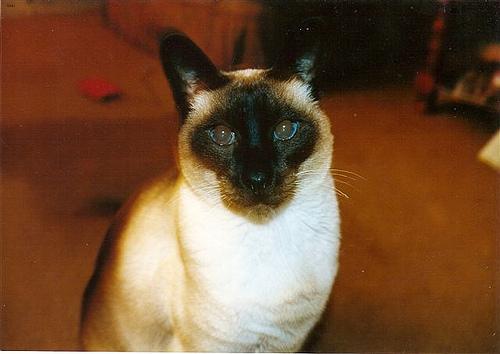
Breed: Siamese